Wabash class P1

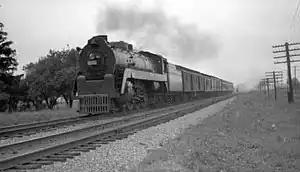
Wabash #700 at Cerro Gordo, Illinois, June 19, 1946

The Wabash Railroad's class P-1 comprised seven 4-6-4 steam locomotives rebuilt from 5 Class K-5 2-8-2's numbered 2600-2604 and 2 Class K-4 2-8-2's numbered 2743 and 2744 .